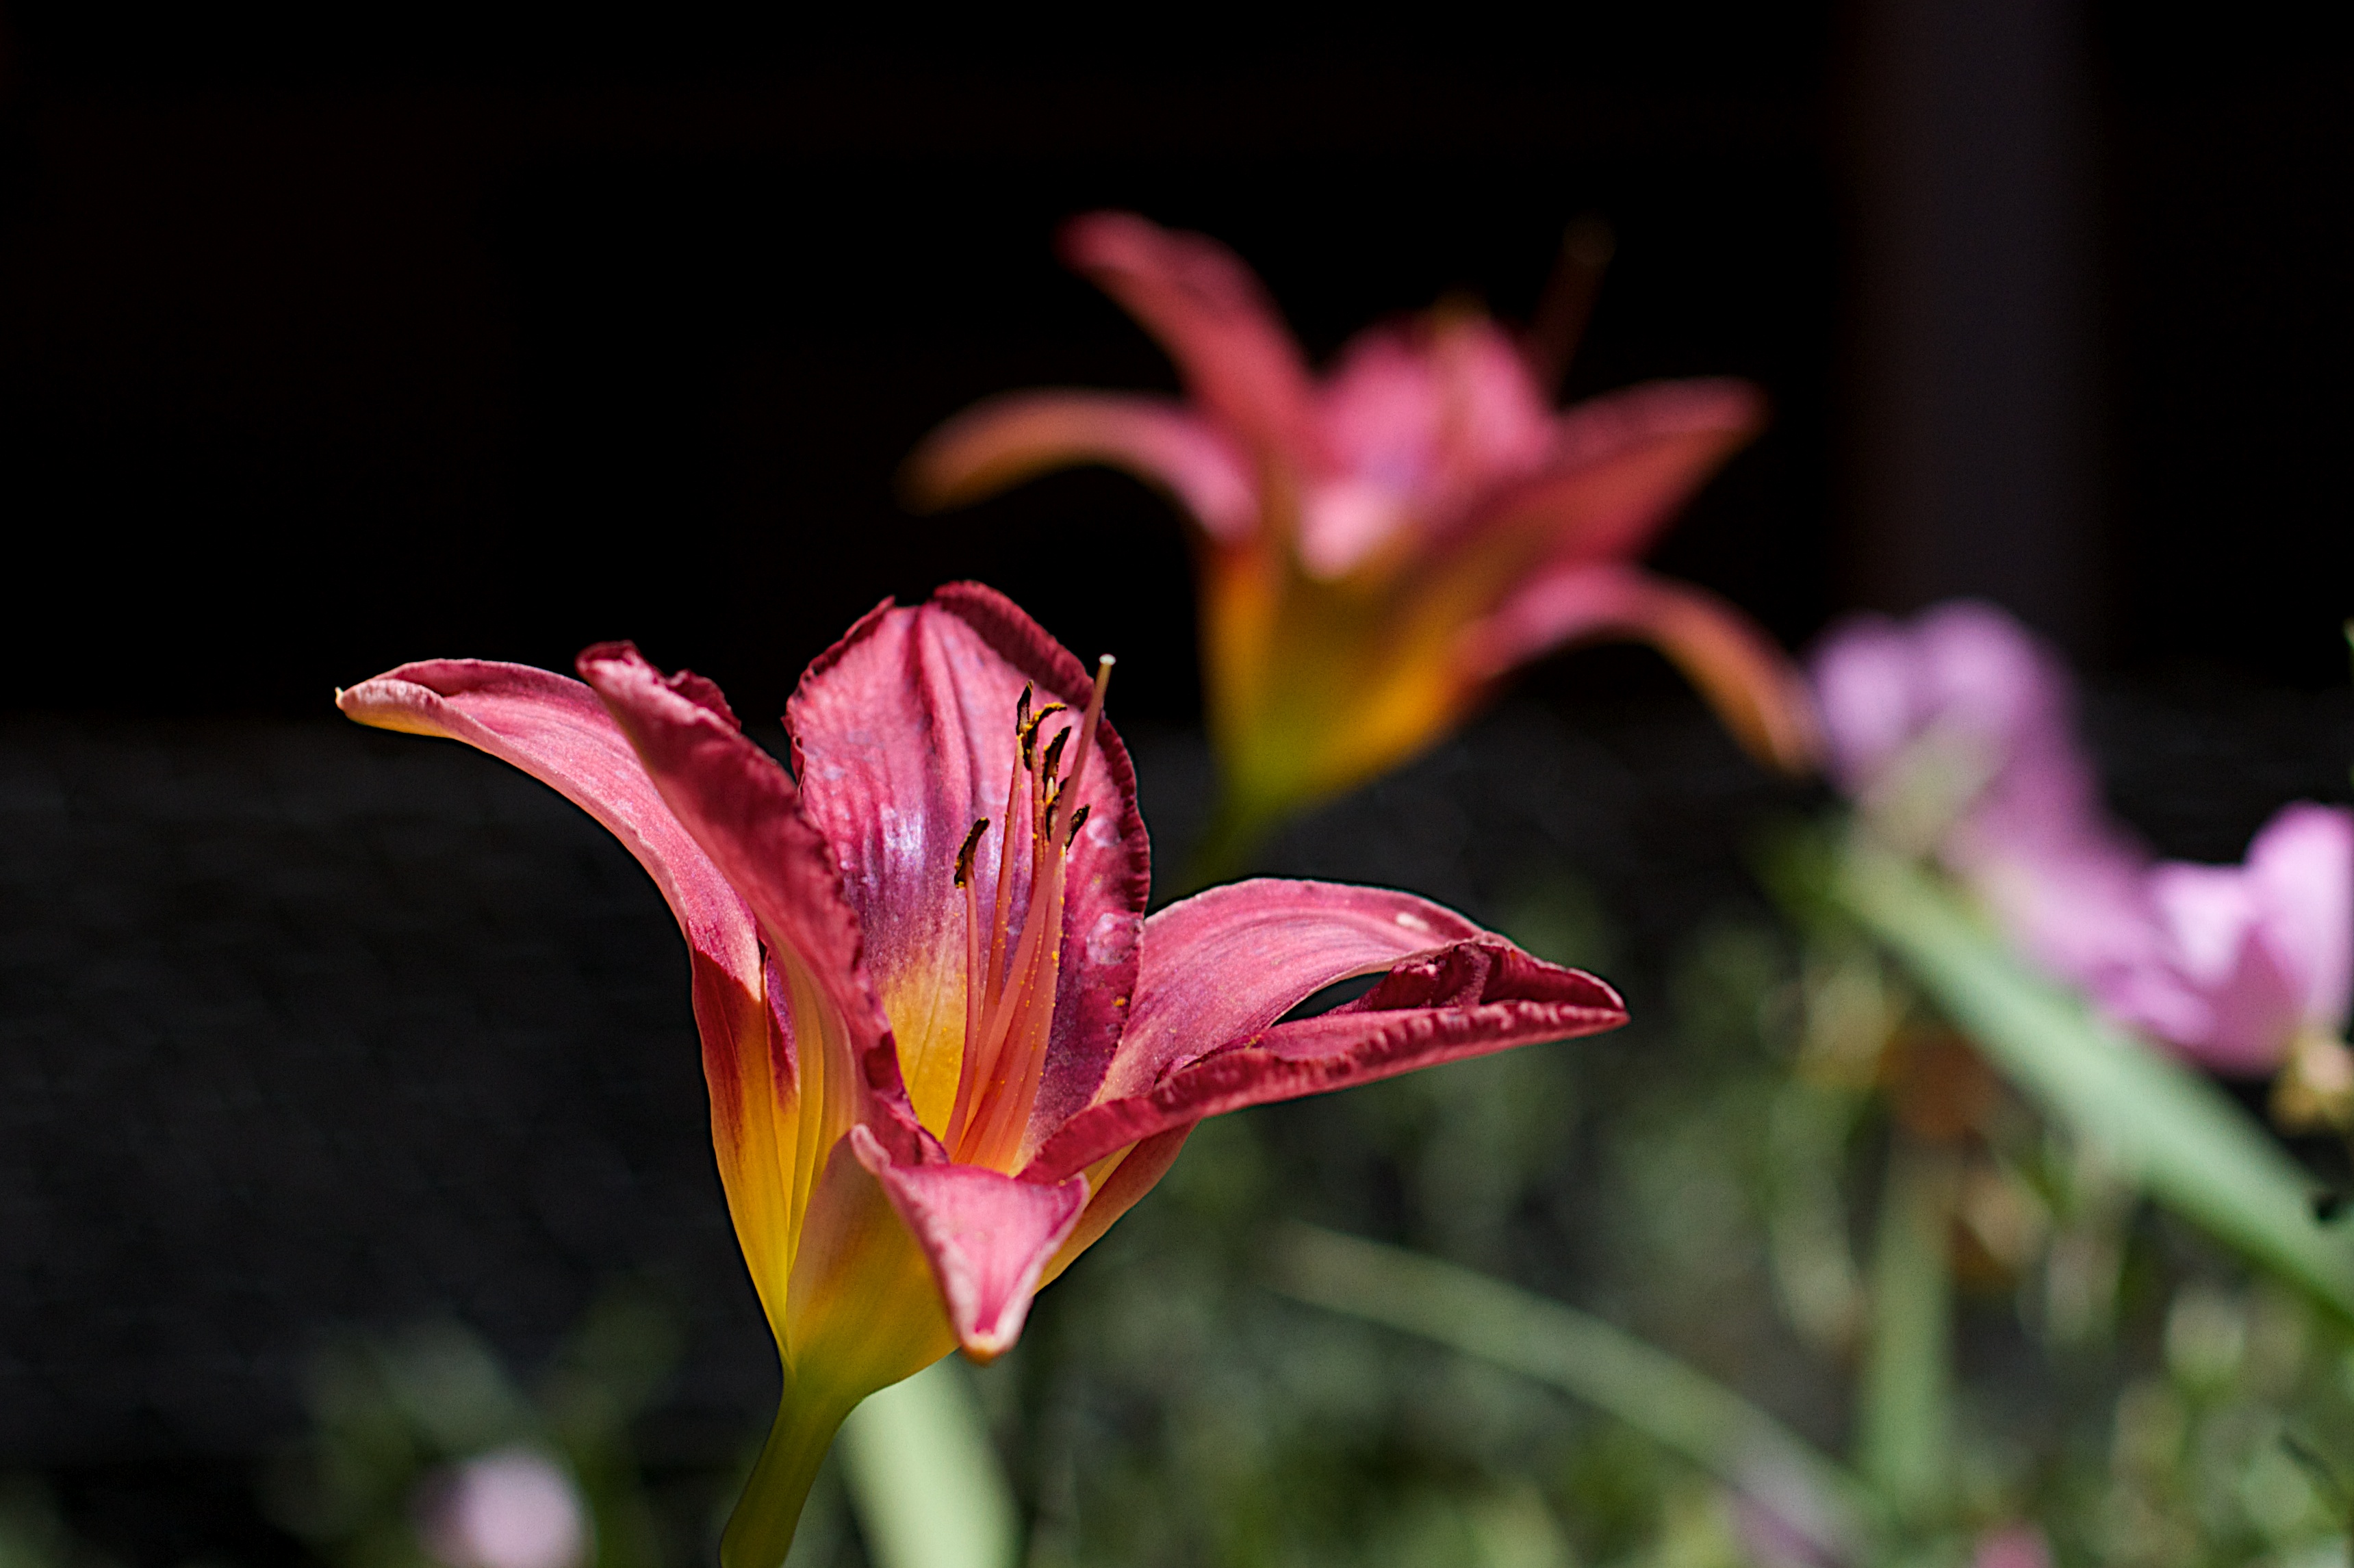
blossom, plant, leaf, flower, petal, botany, pink, flora, wildflower, close up, lily, 2016366, daylily, macro photography, flowering plant, plant stem, land plant